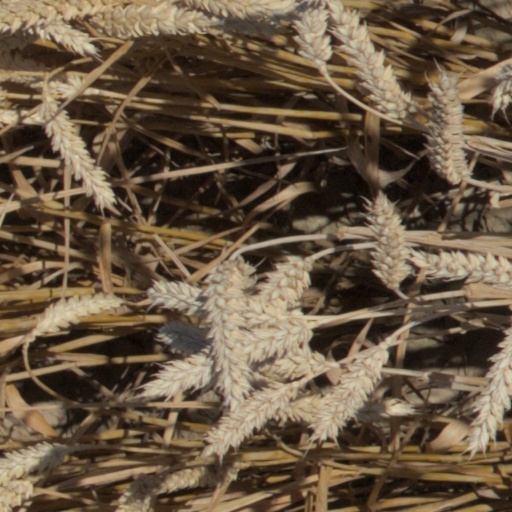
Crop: wheat